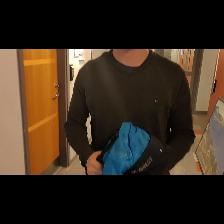
Label: Human